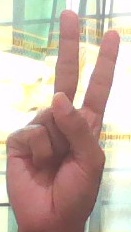
ASL sign: V